Ramot, East Jerusalem

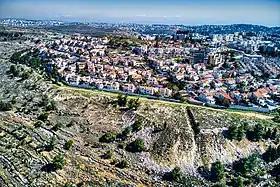
Aerial view of Ramot.

Ramot ("lit." Heights), also known as Ramot Alon, is an Israeli settlement and neighborhood in East Jerusalem. Ramot was founded in 1974 as one of Jerusalem's so-called "Ring settlements", considered illegal under international law. In 2020, Ramot had a population of 50,400 of which 75% consists of Haredi Jews.